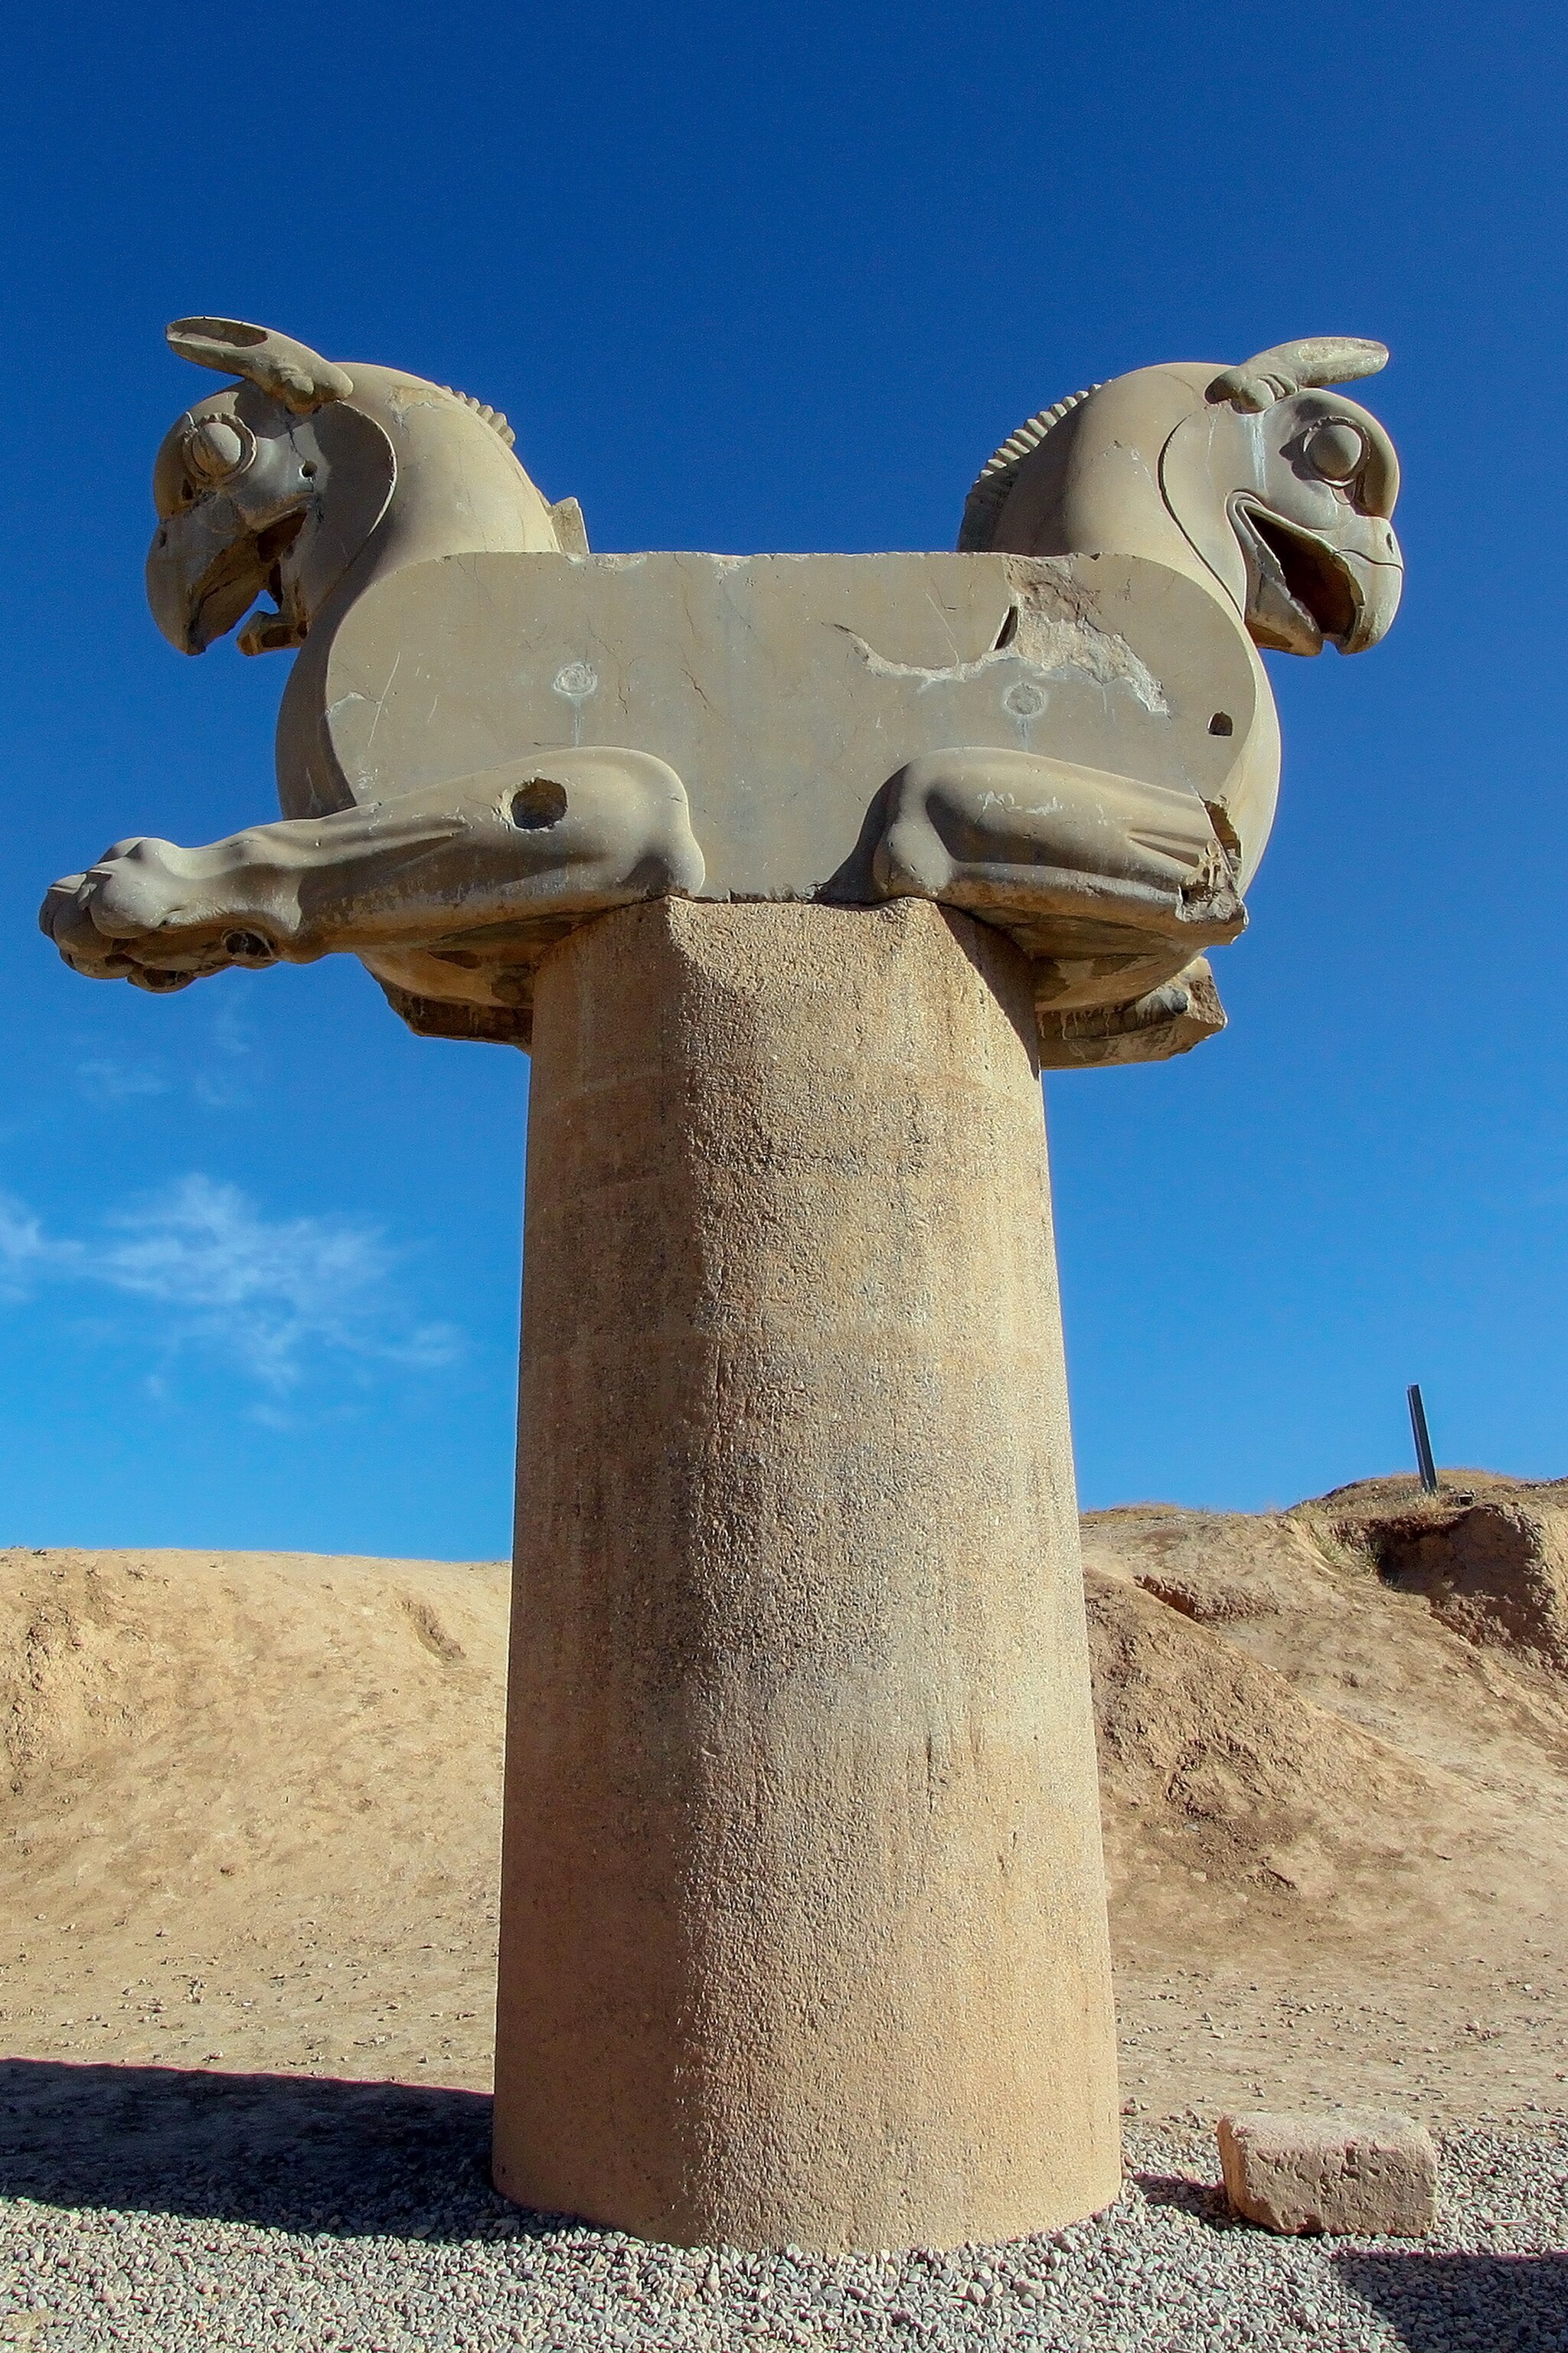
Title: Persepolis تخت جمشید 06 (تندیس- مجسمه ها در تخت جمشید)
Description: Persepolis Parseh also known as Takht-e-Jamshid was the ceremonial capital of the Achaemenid Empire
Date: 2009-07-14 02:35:31
Categories: Self-published work, Extracted images, Griffin capitals in Persepolis, Files with coordinates missing SDC location of creation, Photographs by Mostafa Meraji